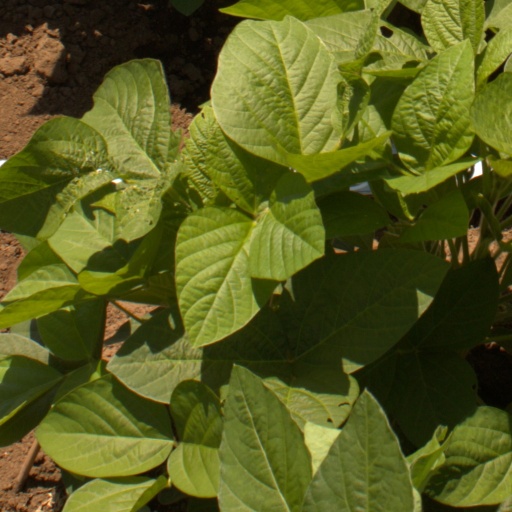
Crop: soybean